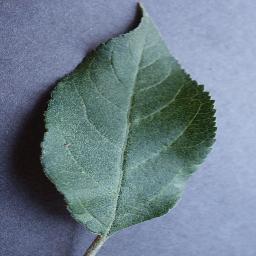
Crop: apple
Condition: healthy